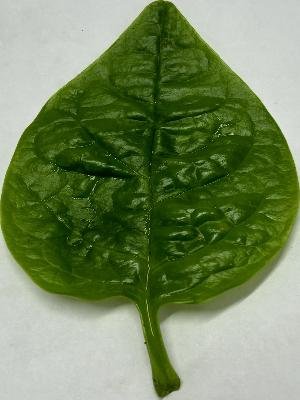
Label: Healthy-Leaf